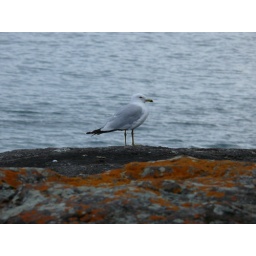
A &amp;quot;lake gull&amp;quot; sitting in wait with some orange lichen in the foreground